Thomas Blamey

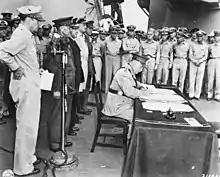
Blamey signing the Japanese instrument of surrender on the behalf of Australia.

Frank Forde criticised Blamey for having too many generals. Blamey could only reply that the Australian Army had one general for 15,741 men and women compared to one per 9,090 in the British Army.